Little Portugal, Toronto

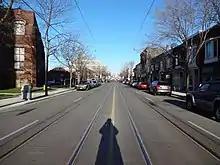
Dundas Street is a major four-lane east–west road running through the centre of the neighbourhood.

In 2006, the businesses on Dundas Street from the CNR tracks on the west to Rusholme Road on the east organized the 'Dundas West Business Improvement Area.' In 2007, the 'Little Portugal Business Improvement Area' was formed for the stretch of businesses along Dundas Street from Rusholme Road (just east of Dufferin) to Roxton Road (one block east of Ossington) on the east.